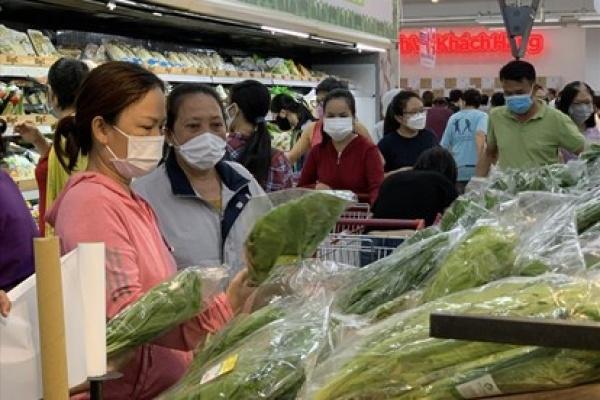
có nhiều bó rau xuất hiện trước mặt người phụ nữ mặc áo hồng